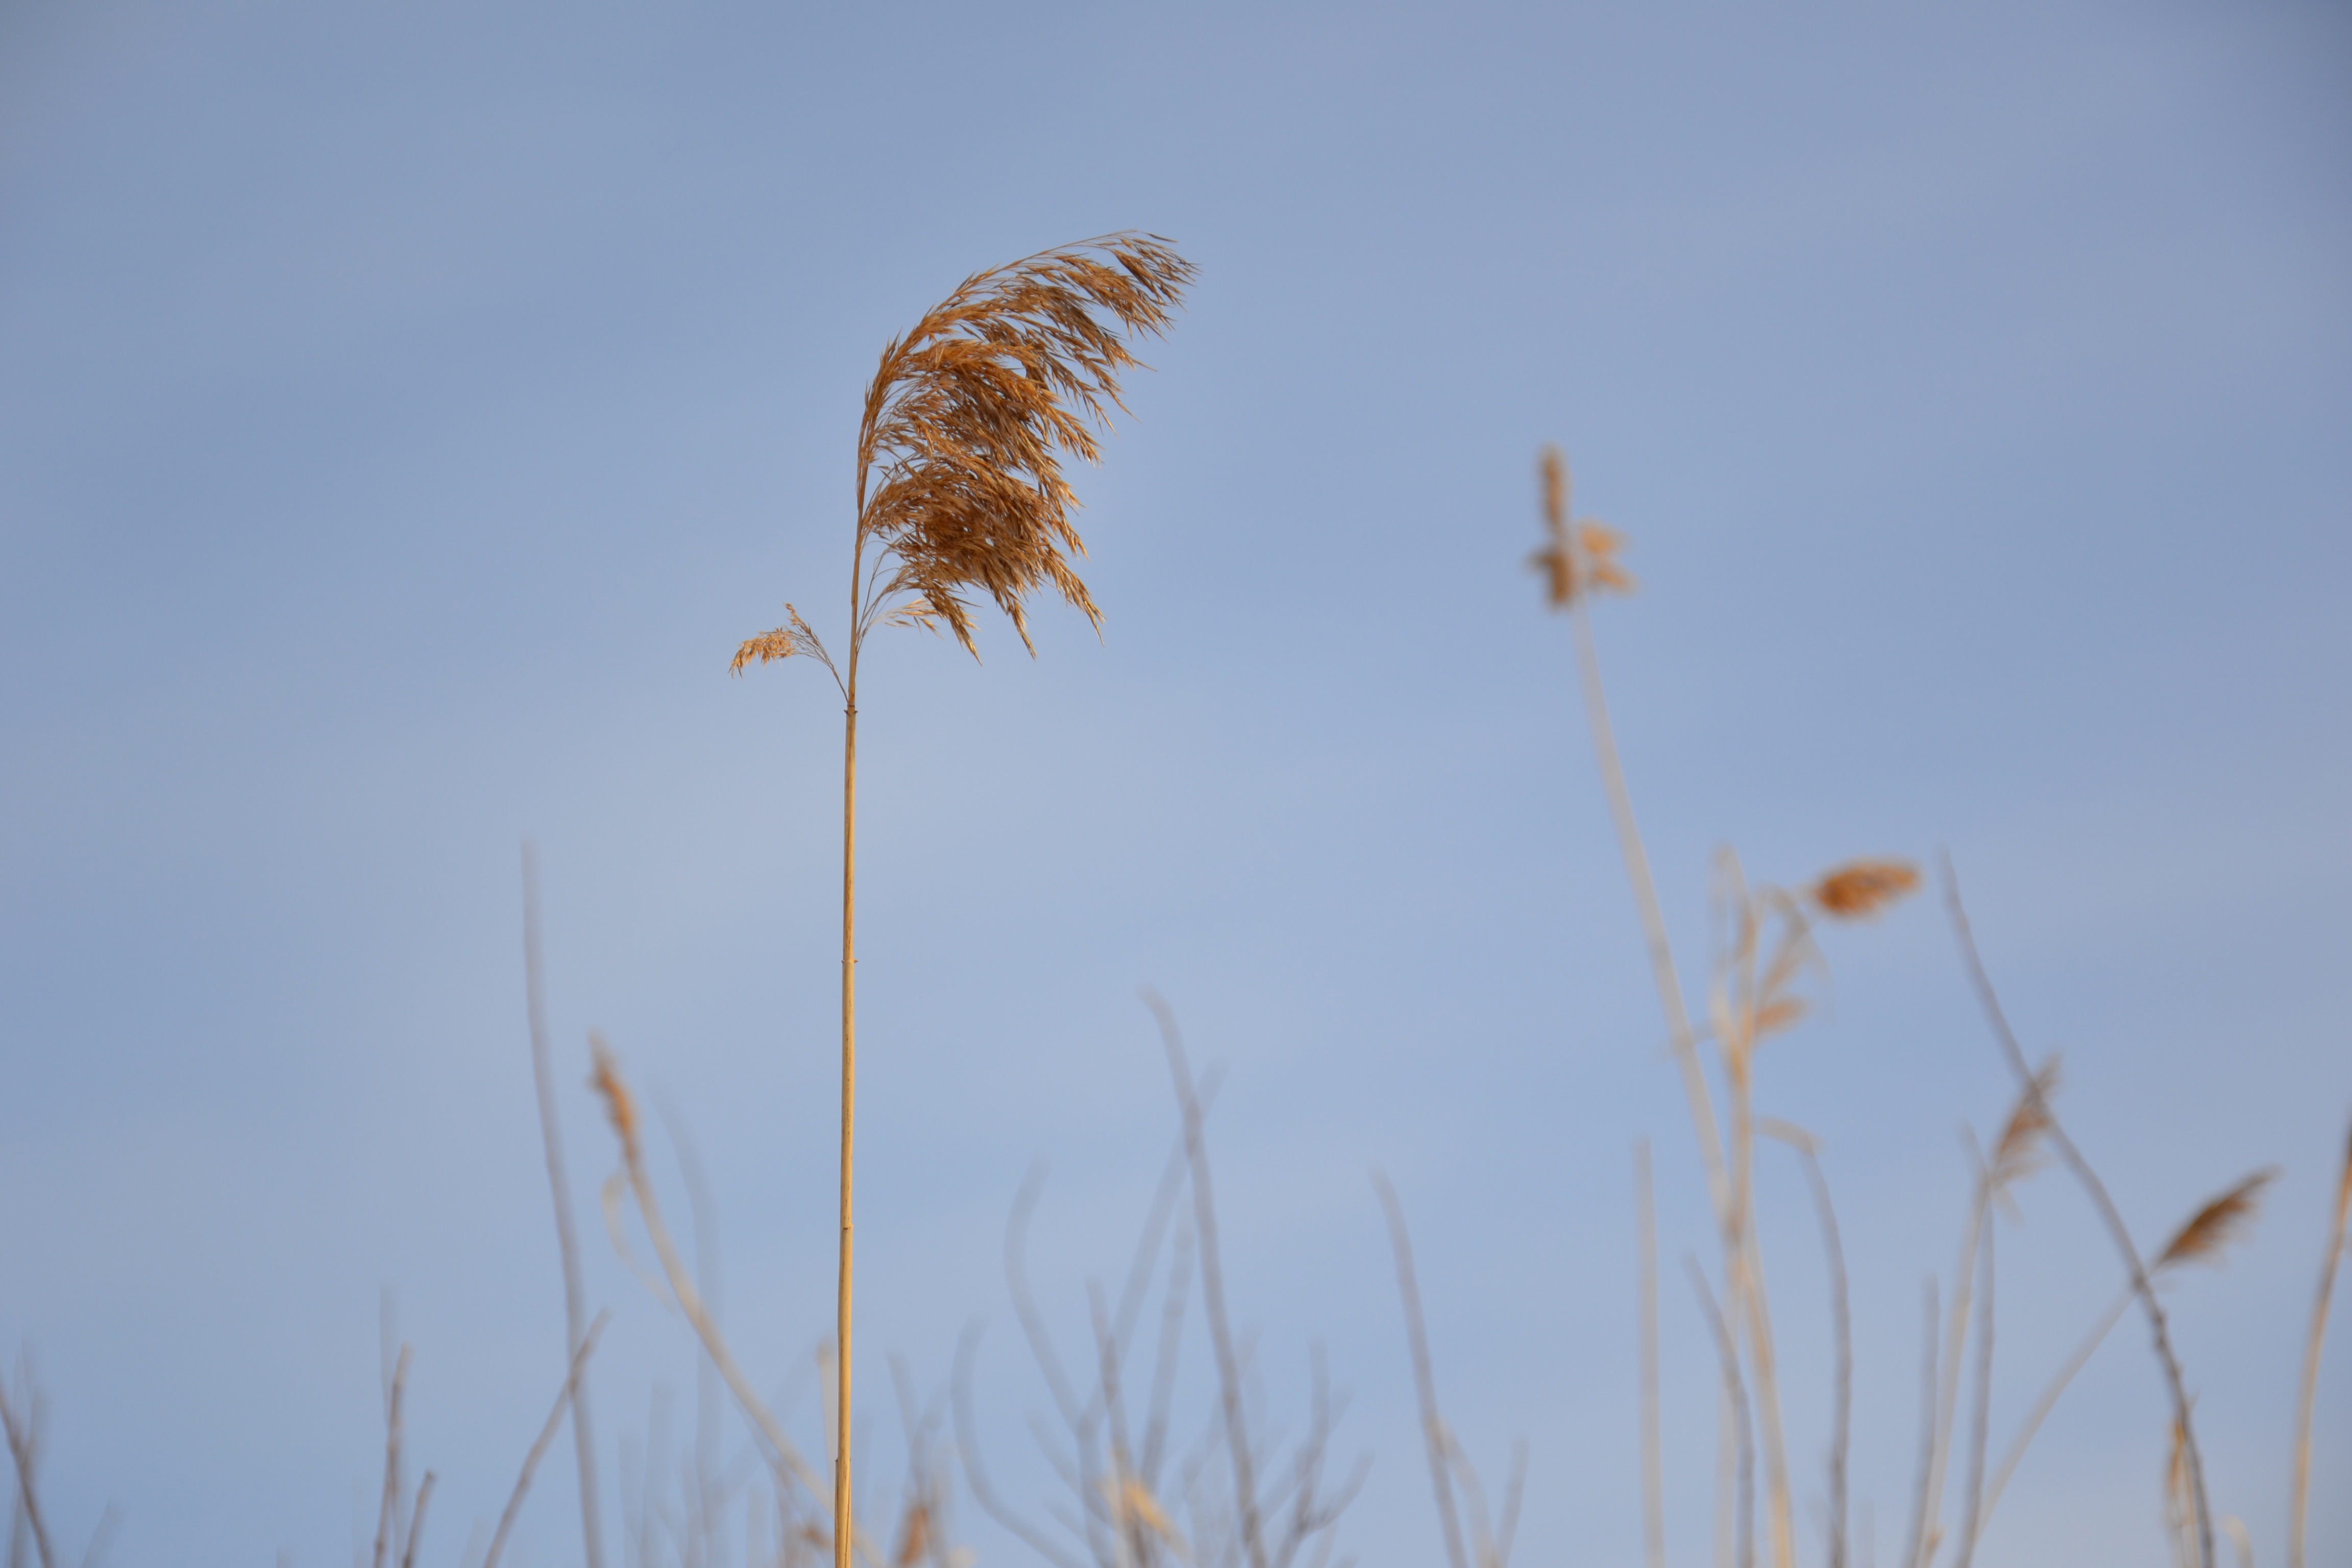
tree, nature, grass, horizon, branch, winter, cloud, plant, sky, field, prairie, sunlight, morning, leaf, flower, wind, dry, blue, yellow, agriculture, grey, straw, tosca, flowering plant, atmospheric phenomenon, grass family, land plant, phragmites, the broom